Juan Domingo de Zuñiga y Fonseca

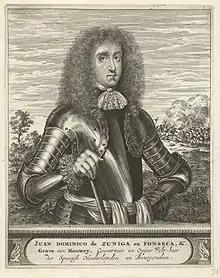
Juan Domingo de Zuñiga y Fonseca

Juan Domingo Méndez de Haro y Fernández de Córdoba (Madrid, 25 November 1640 – Madrid, 2 February 1716) was a Spanish military and political figure. He was the son of Don Luis Méndez de Haro, 6th Marquis of Carpio, Prime Minister to King Philip IV of Spain, and of Doña Catalina Fernández de Córdoba.